Baldev Ram Mirdha Institute of Technology

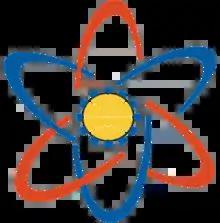
BMIT, Jaipur

Baldev Ram Mirdha Institute of Technology, commonly referred to as BMIT, Jaipur, is a private research college located in Jaipur, Rajasthan, India. BMIT is approved by the All India Council for Technical Education and affiliated with the Rajasthan Technical University. It enrolls approximately 3,125 undergraduate and 241 graduate students from India and around the world.